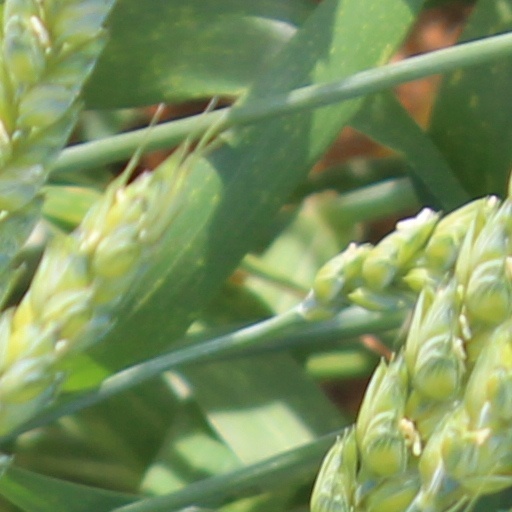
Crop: wheat